Steinernema scapterisci

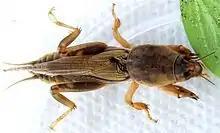
The damage caused by mole crickets in the genus "Neoscapteriscus" may be controllable using "S. scapterisci".

In Florida, mole crickets in the genus "Neoscapteriscus" did great damage to pastures, lawns and golf courses from the 1930s to 1990s. In 1985, "S. scapterisci" was released in field trials and successfully infected mole crickets. After infection, the insects remain active and mobile before dying about ten days later. In this time they may disperse by flying, and in Florida three years after being released, the nematodes were found infecting mole crickets more than from the original release site. In 1990 and 1991, further releases were made on a more widespread scale and "S. scapterisci" is now established in Florida and was until 2014 available for purchase commercially. By 2004, pest mole cricket populations in Florida had declined by 95% due to action of three parasites, not just "Steinernema scapterisci"; the others are "Ormia depleta" (Diptera: Tachinidae) and "Larra bicolor" (Hymenoptera: Crabronidae).